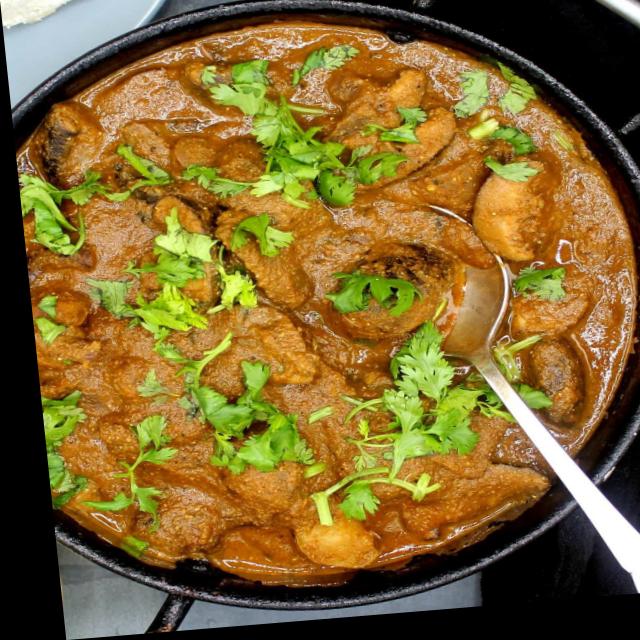
Dish: mutton_curry